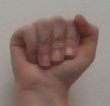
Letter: saad